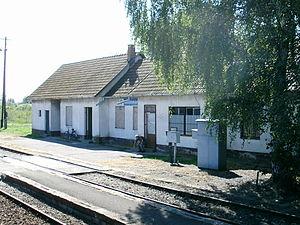
Mezőtárkány est un village et une commune du comitat de Heves en Hongrie.